Tathra Wharf

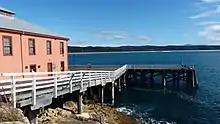
Tathra wharf

The wharf buildings were damaged in a major storm in June 2016, resulting in the closure of the cafe for six months while repairs were undertaken.